Curse tablet

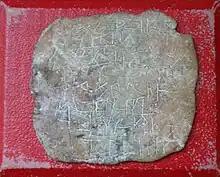
Eyguieres curse tablet

A curse tablet is a small tablet with a curse written on it from the Greco-Roman world. Its name originated from the Greek and Latin words for "pierce" and "bind". The tablets were used to ask the gods, place spirits, or the deceased to perform an action on a person or object, or otherwise compel the subject of the curse.